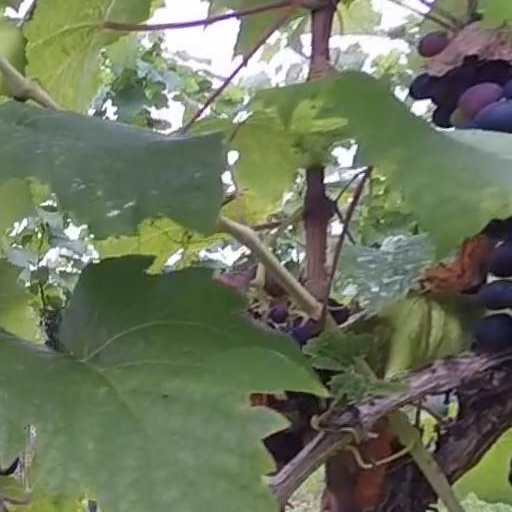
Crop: grape